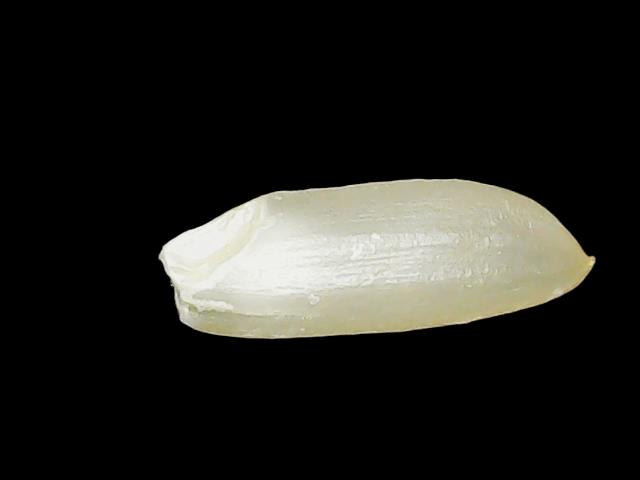
Rice variety: Binadhan12